Blyth, Nottinghamshire

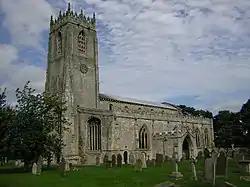
St Mary and St Martin’s Church, Blyth.

The founder and later benefactors endowed Blyth with lands, money and churches. It was staffed at first by monks from the Mother House, Holy Trinity Priory at Rouen France. In 1286 Thomas Russel had to be returned to Rouen because of his intolerable conduct and also John de Belleville, as the climate did not suit him. There are other records of the unruly conduct of French monks.